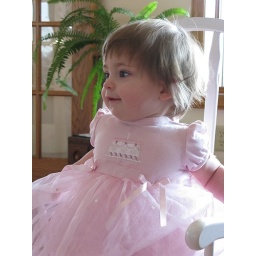
Susan sits in a rocking chair in her pretty birthday dress from Granpa Jay and Gramma Debra.